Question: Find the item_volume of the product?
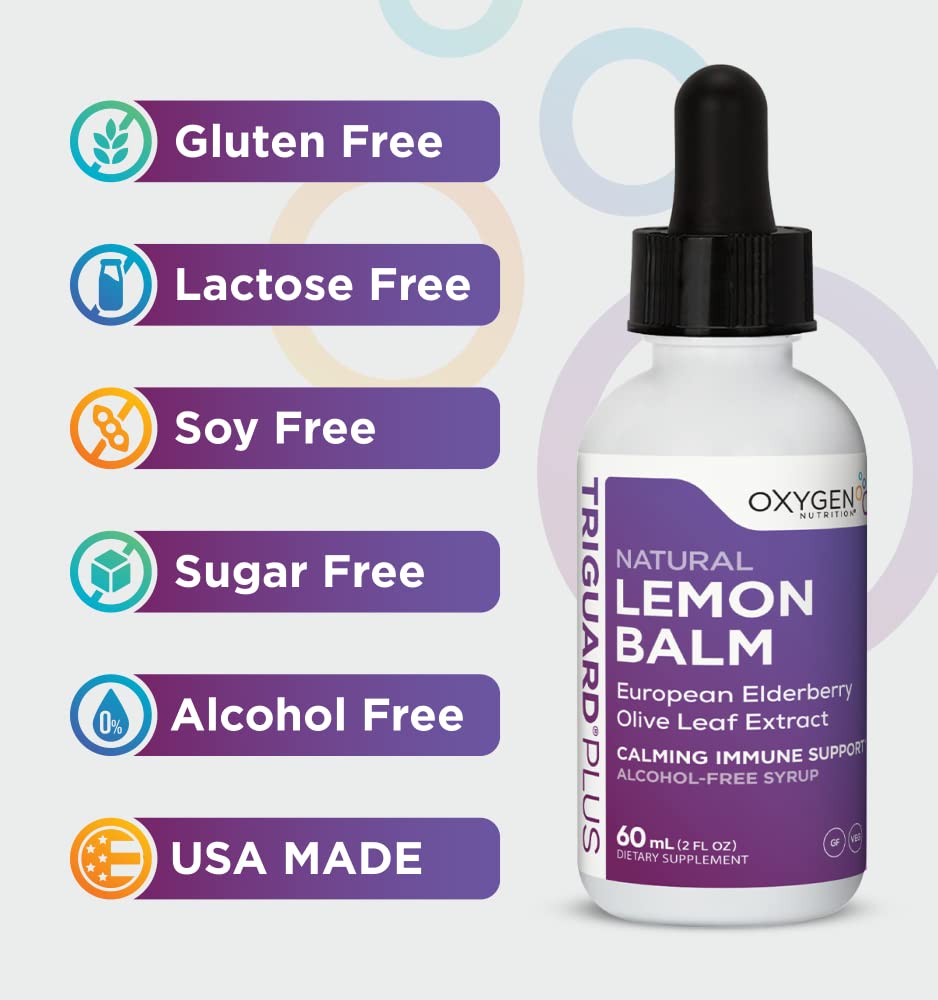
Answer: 60.0 millilitre